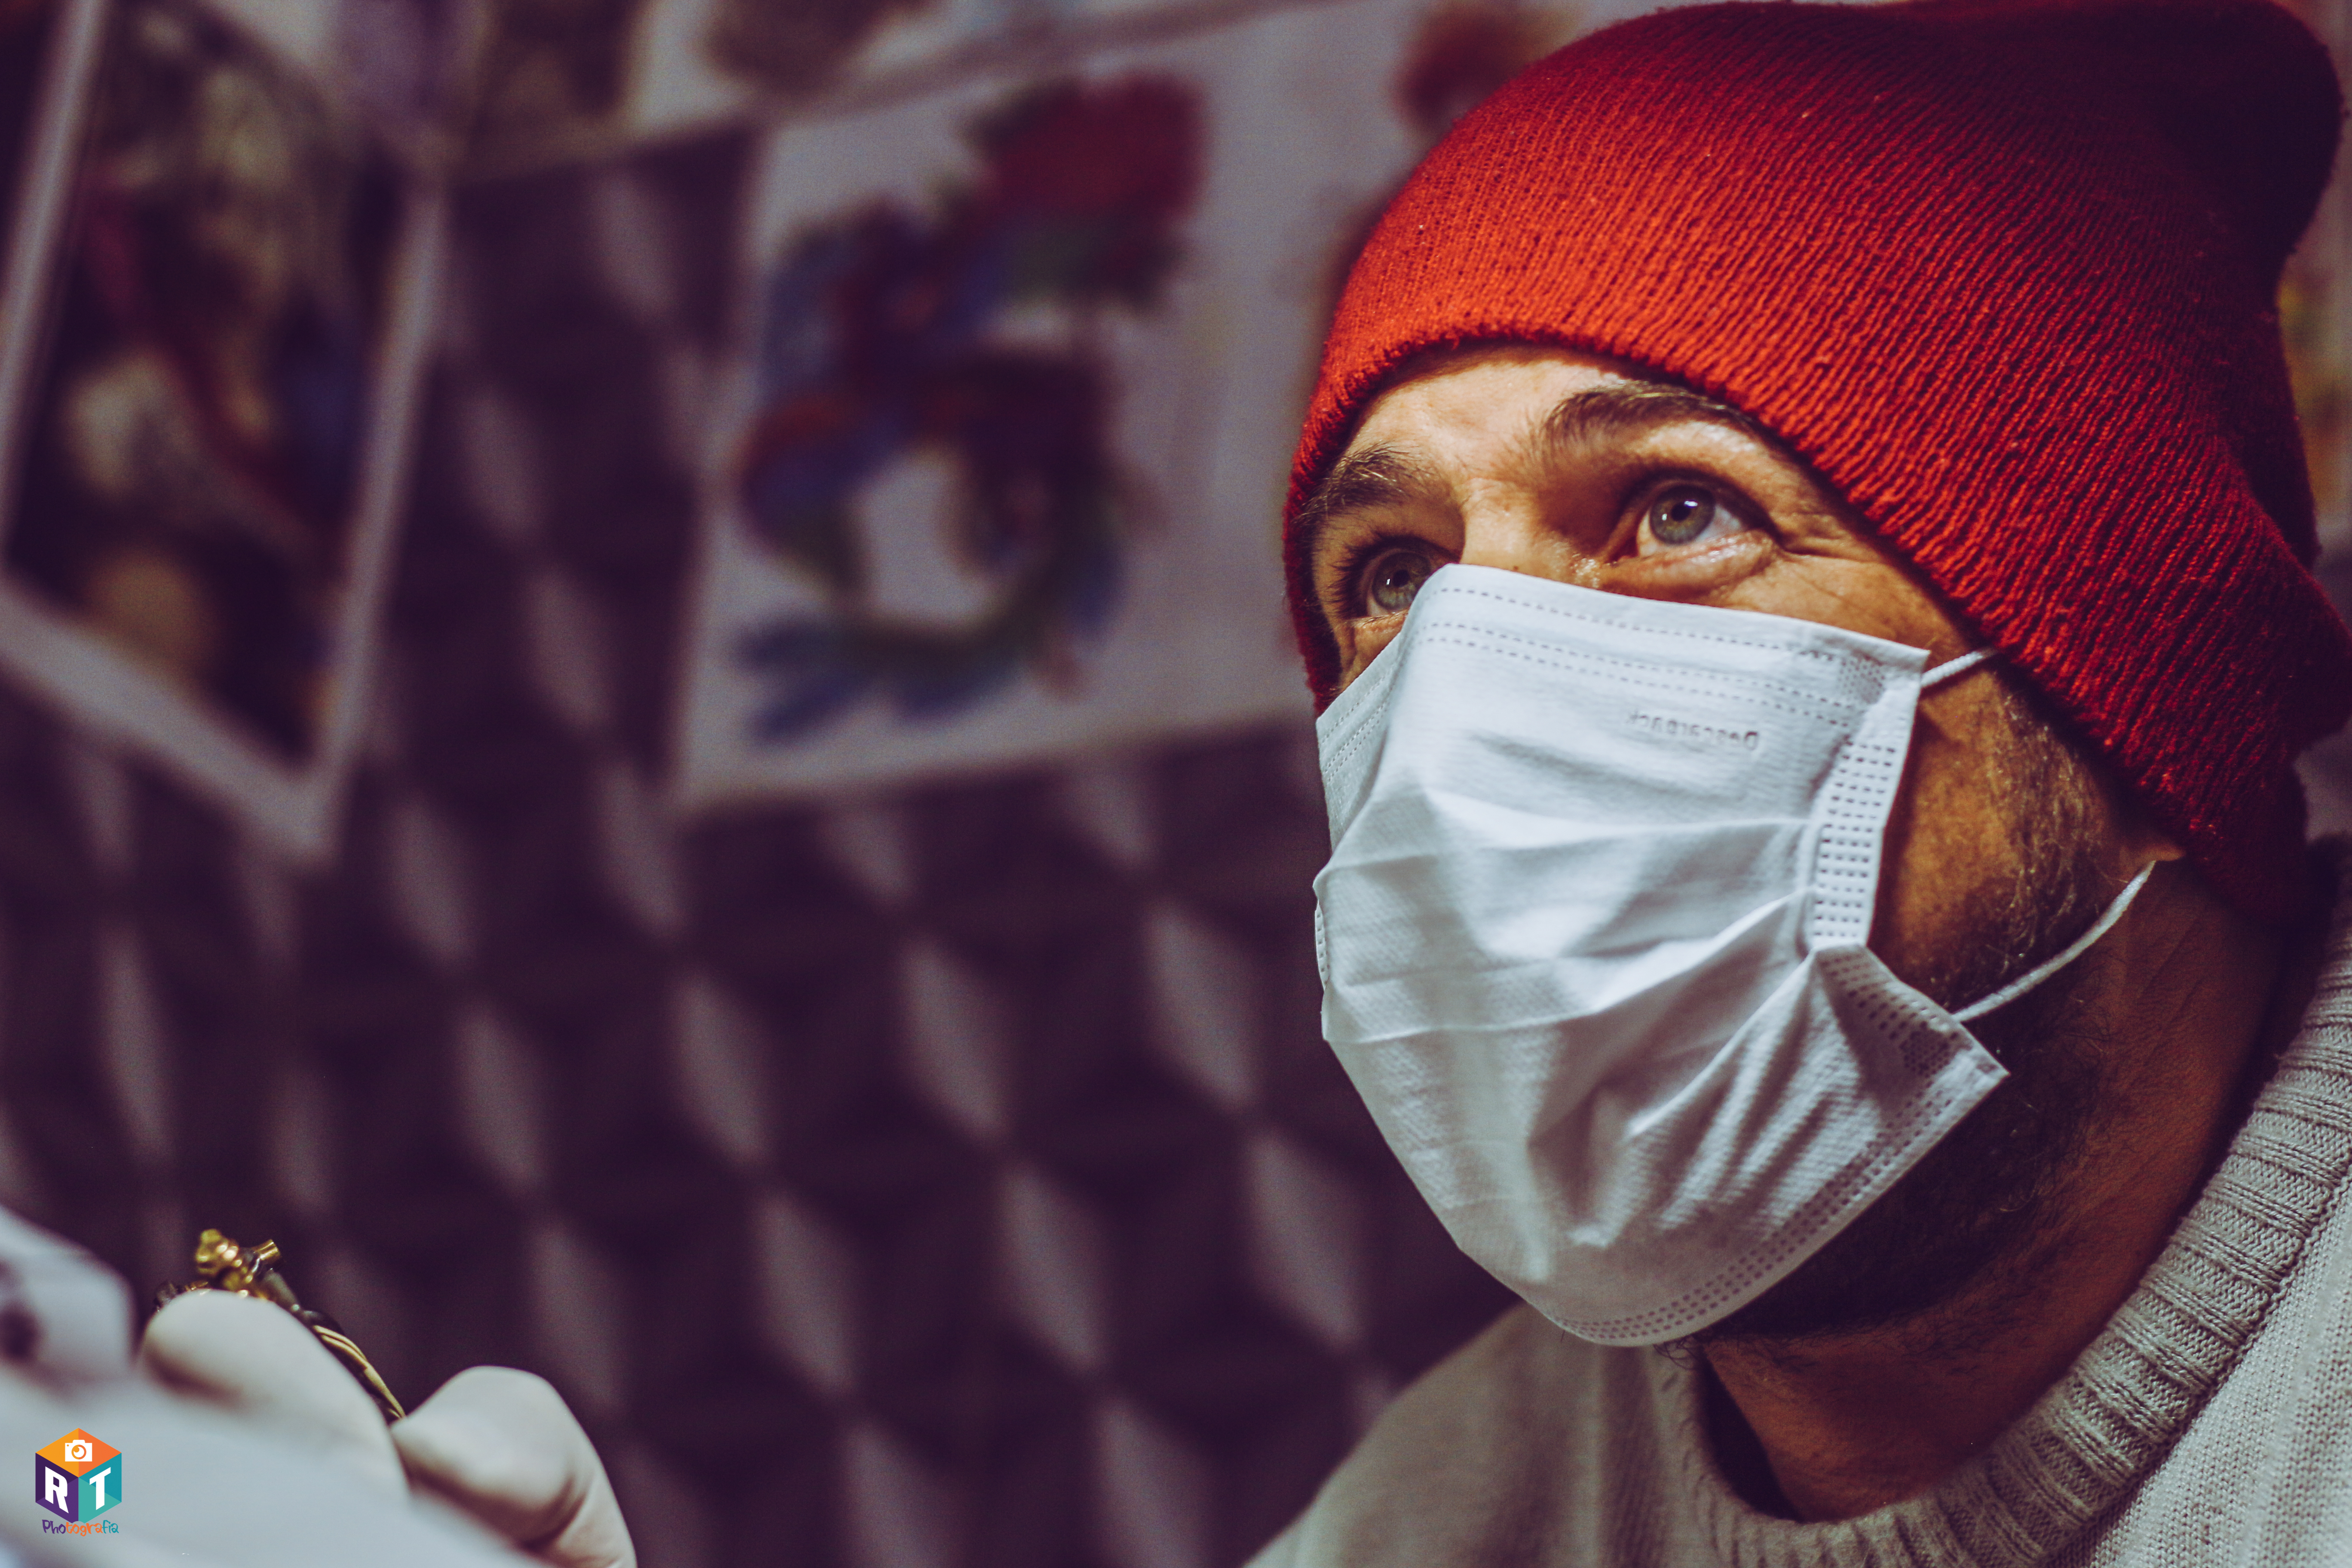
tattoo, nose, human, headgear, smile, child